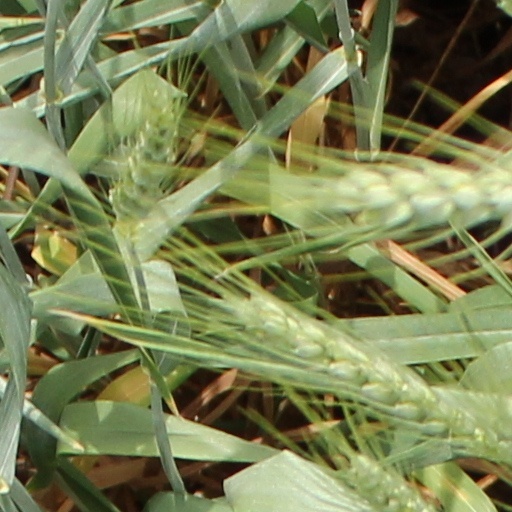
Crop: wheat